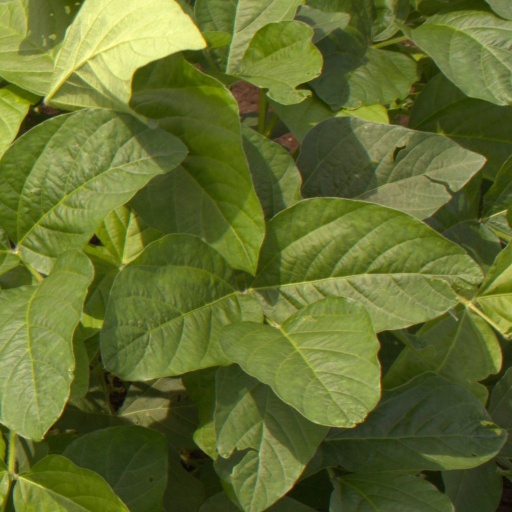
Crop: soybean